Valerij Popov

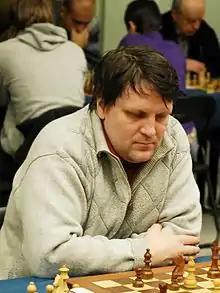
Popov at the European Rapid Championship 2012

Valerij Sergeyevich Popov (born 10 September 1974) is a Russian chess player. He was awarded the title Grandmaster by FIDE in 1999.